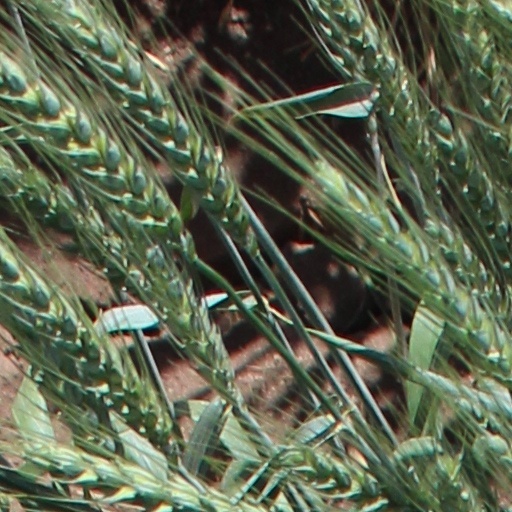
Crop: wheat